Fischeln

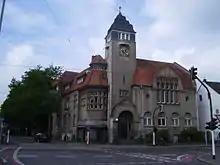
Fischeln town hall, built in 1910

Fischeln is the most southerly district of Krefeld, Germany. Its population is 26,030 (2019) and its area is . Older than Krefeld, Fischeln was first mentioned as "Viscolo" around 900AD. Fischeln became a district of Krefeld in 1929.